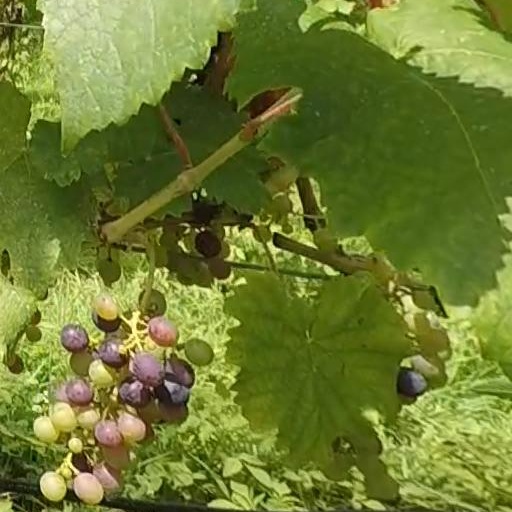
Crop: grape